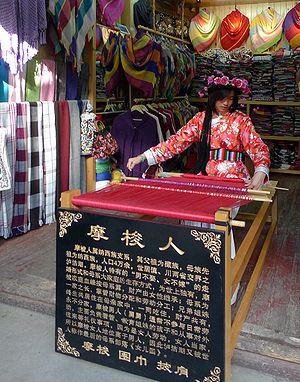
Mosuo
En mosuo-kvinde med væv i den gamle by i Lijiang
Mosuoere er en mindre etnisk gruppe, der lever i provinserne Yunnan og Sichuan i Kina tæt ved grænsen til Tibet. Grupperingen omtaler ofte sig selv som Na. Gruppen udgør en befolkning på ca 40.000, de fleste af dem bor i Yongning regionen og omkring Lugu-søen, højt oppe i Himalaya